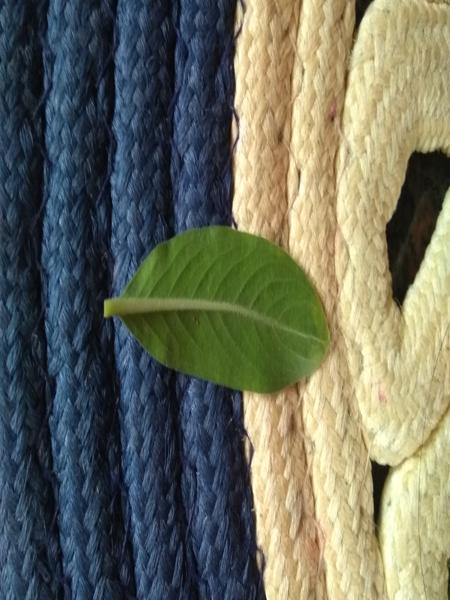
Plant: Catharanthus